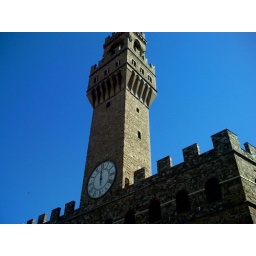
The clock tower outside the Uffizi striking noon on Weds. No pictures allowed in the gallery by punishment of death.